Hakka people

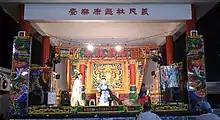
Taiwanese Hakka opera at the Ghost Festival

Hakka cuisine is known for the use of preserved meats and tofu, as well as stewed and braised dishes. Some of the popular dishes are "Yong Tau Foo" and "Lei Cha". These dishes are popular in Taiwan, Malaysia, Indonesia, Thailand, and Singapore. The taste profile is generally light, tending even towards blandness, with a preference for allowing the taste of the ingredients, especially the herbs, to emerge through any seasoning.